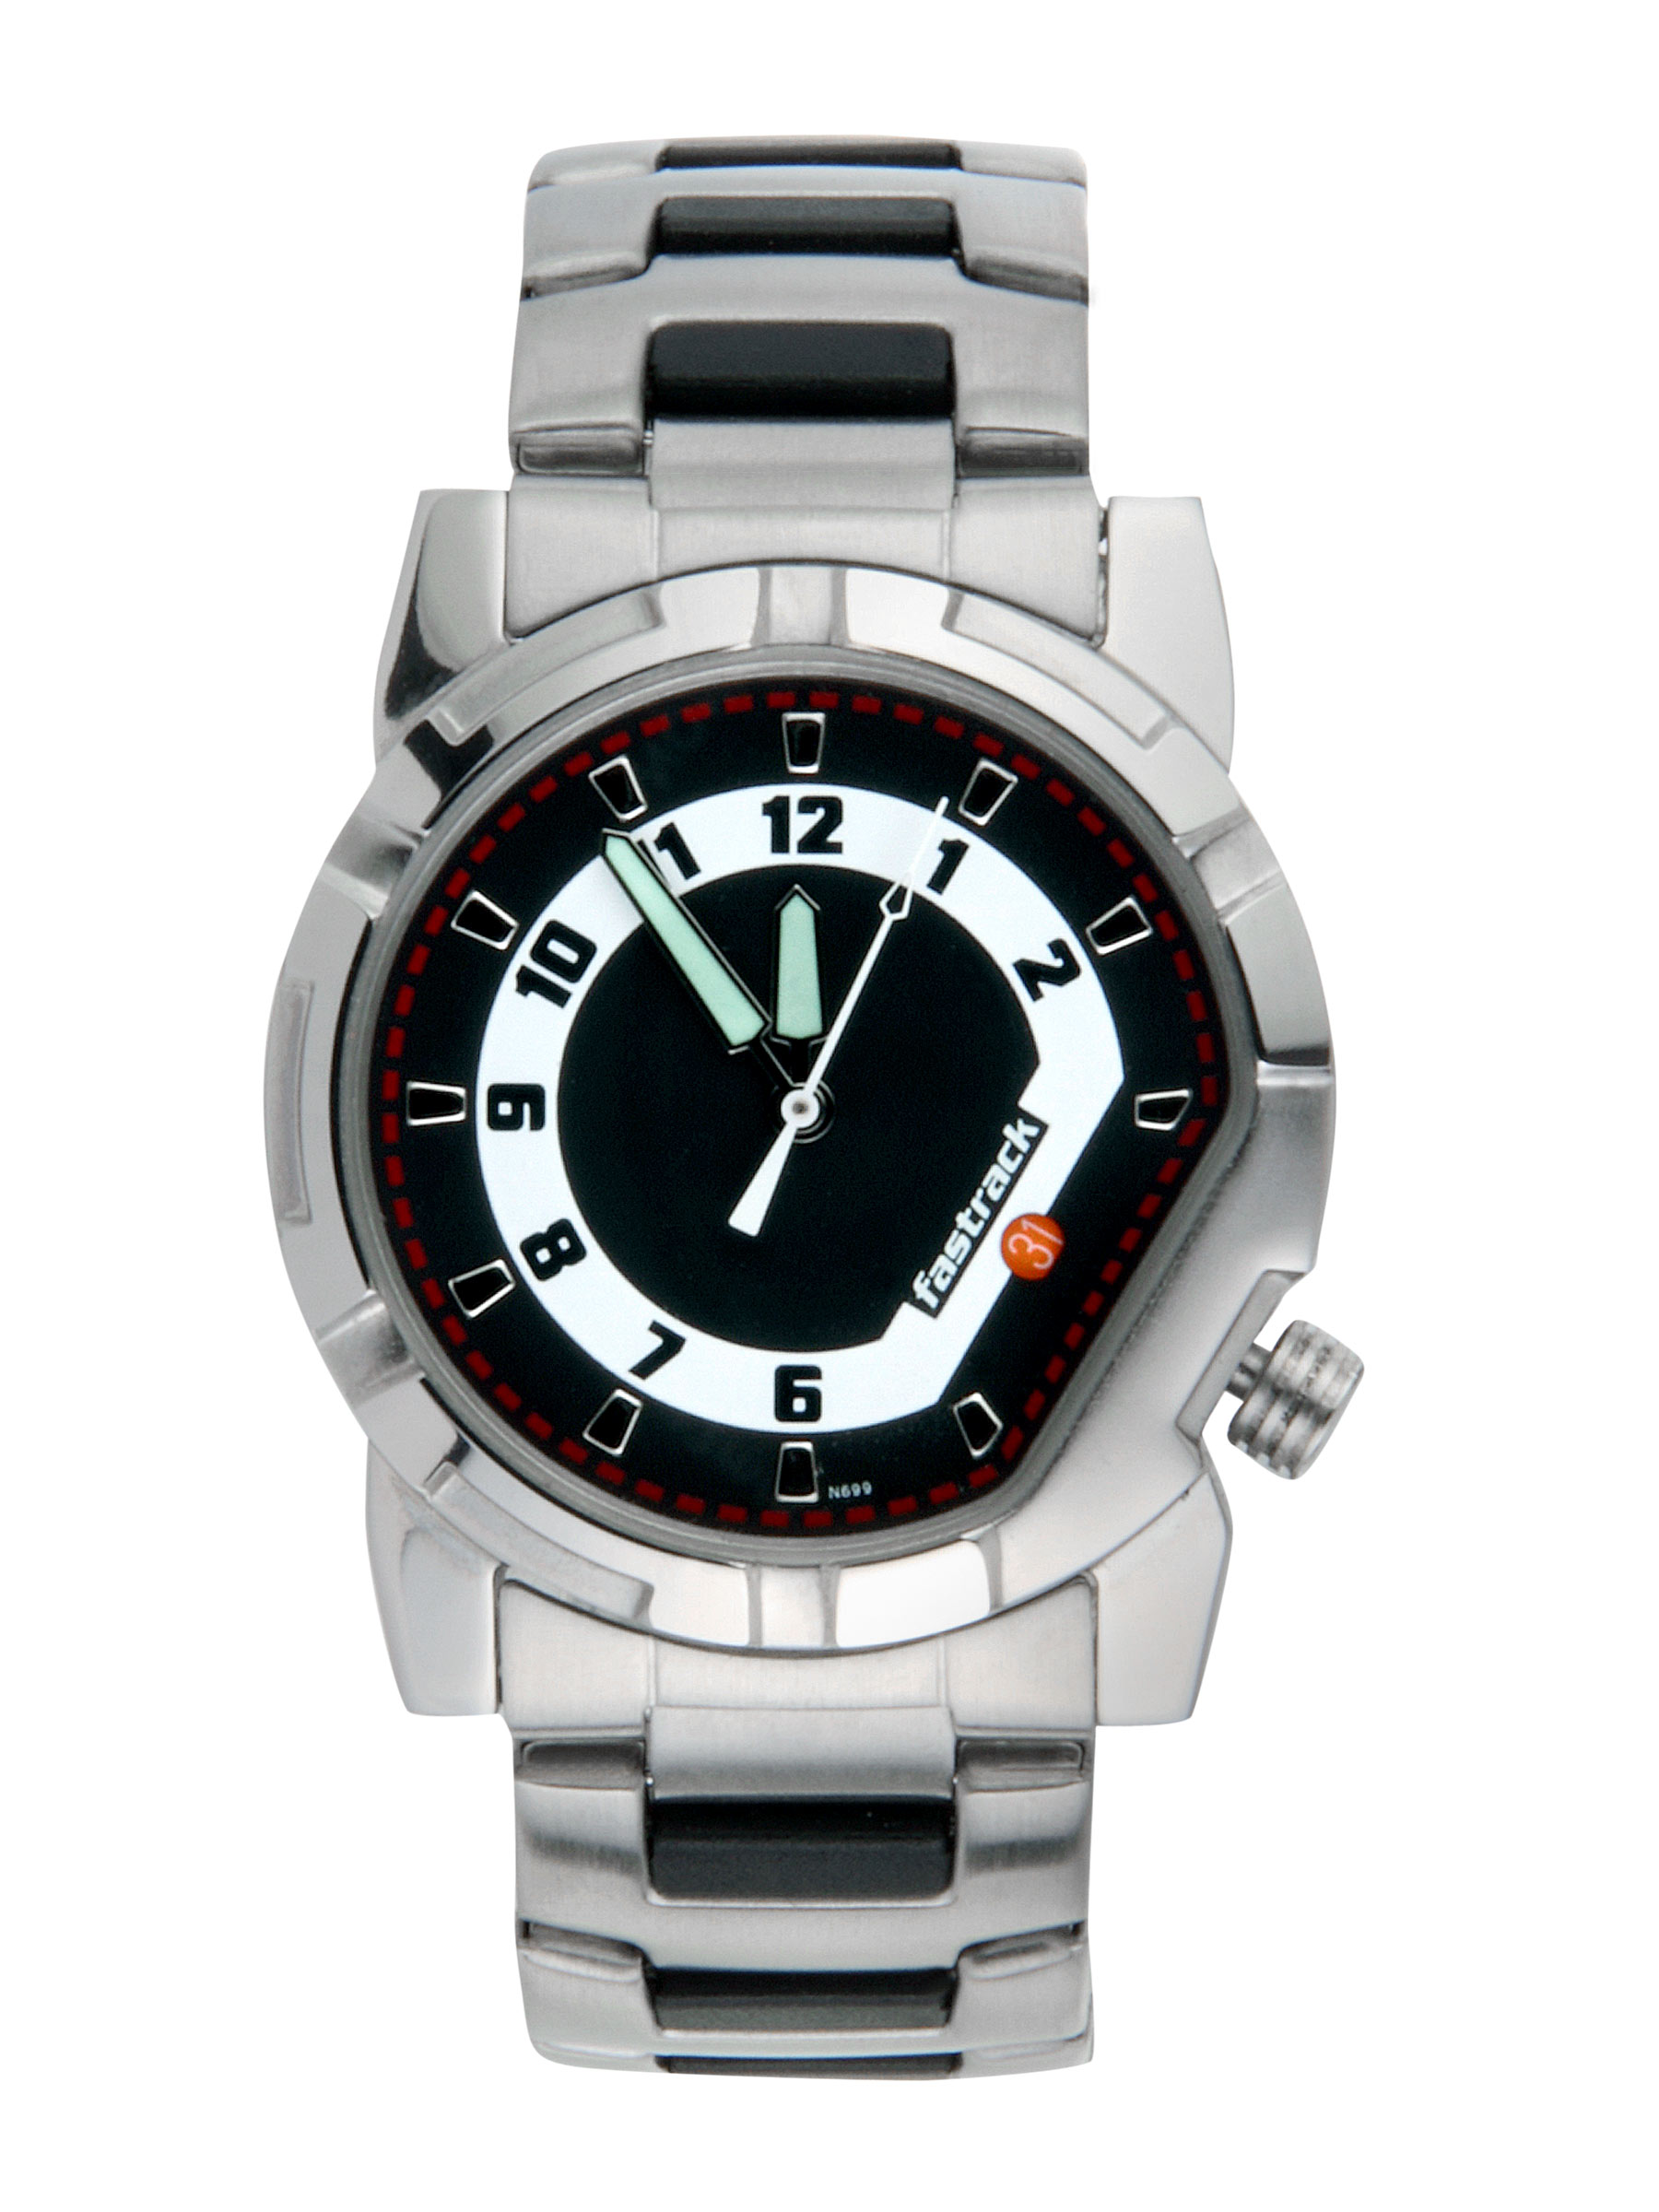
Fastrack Men Casual Black Watches
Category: Accessories / Watches / Watches
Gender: Men
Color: Black
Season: Winter 2016
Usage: Casual